Sayfo

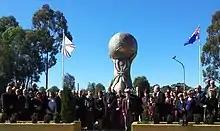
Sayfo monument in Fairfield, Australia

Christians in Mardin were largely untouched until May 1915. At the end of May, they heard about the abduction of Christian women and the murder of wealthy Christians elsewhere in Diyarbekir to steal their property. Extortion and violence began in Mardin district, despite the efforts of district governor Hilmi Bey. Hilmi rejected Reshid's demands to arrest Christians in Mardin, saying that they posed no threat to the state. Reshid sent Pirinççizâde Aziz Feyzi to incite anti-Christian violence in April and May, and Feyzi bribed or persuaded the Deşi, Mışkiye, Kiki and Helecan chieftains to join him. Mardin police chief Memduh Bey arrested dozens of men in early June, using torture to extract confessions of treason and disloyalty and extorting money from their families. Reshid appointed a new mayor and officials in Mardin, who organized a 500-man militia to kill. He also urged the central government to depose Hilmi, which it did on 8 June. He was replaced by the equally-resistant Shefik, whom Reshid also tried to depose. The cooperative Ibrahim Bedri was appointed as an official and Reshid used him to carry out his orders, bypassing Shefik. Reshid also replaced Midyat governor Nuri Bey with the hardline Edib Bey in July 1915, after Nuri refused to cooperate with Reshid.